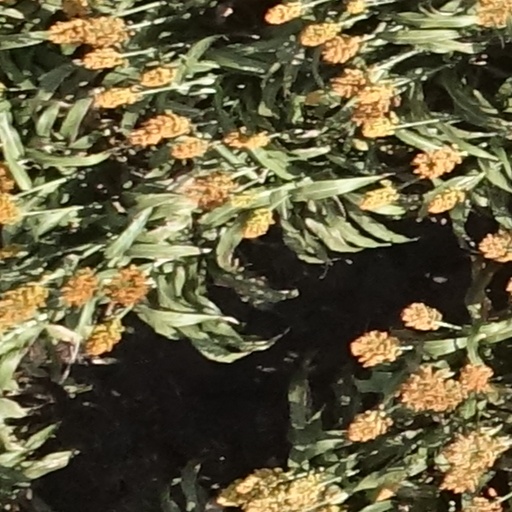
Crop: sorghum